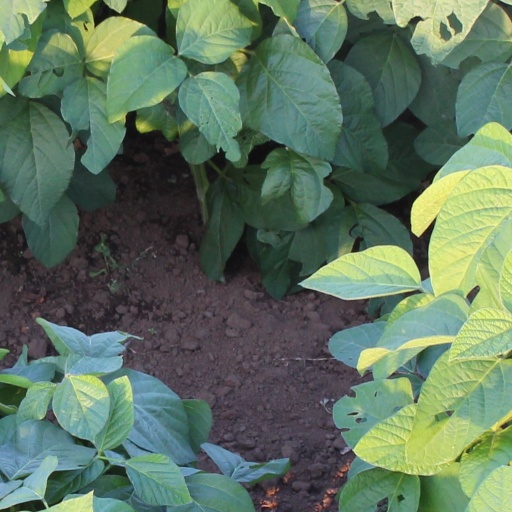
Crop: soybean